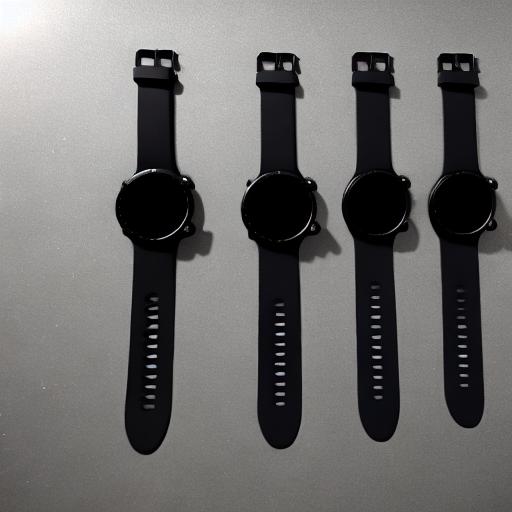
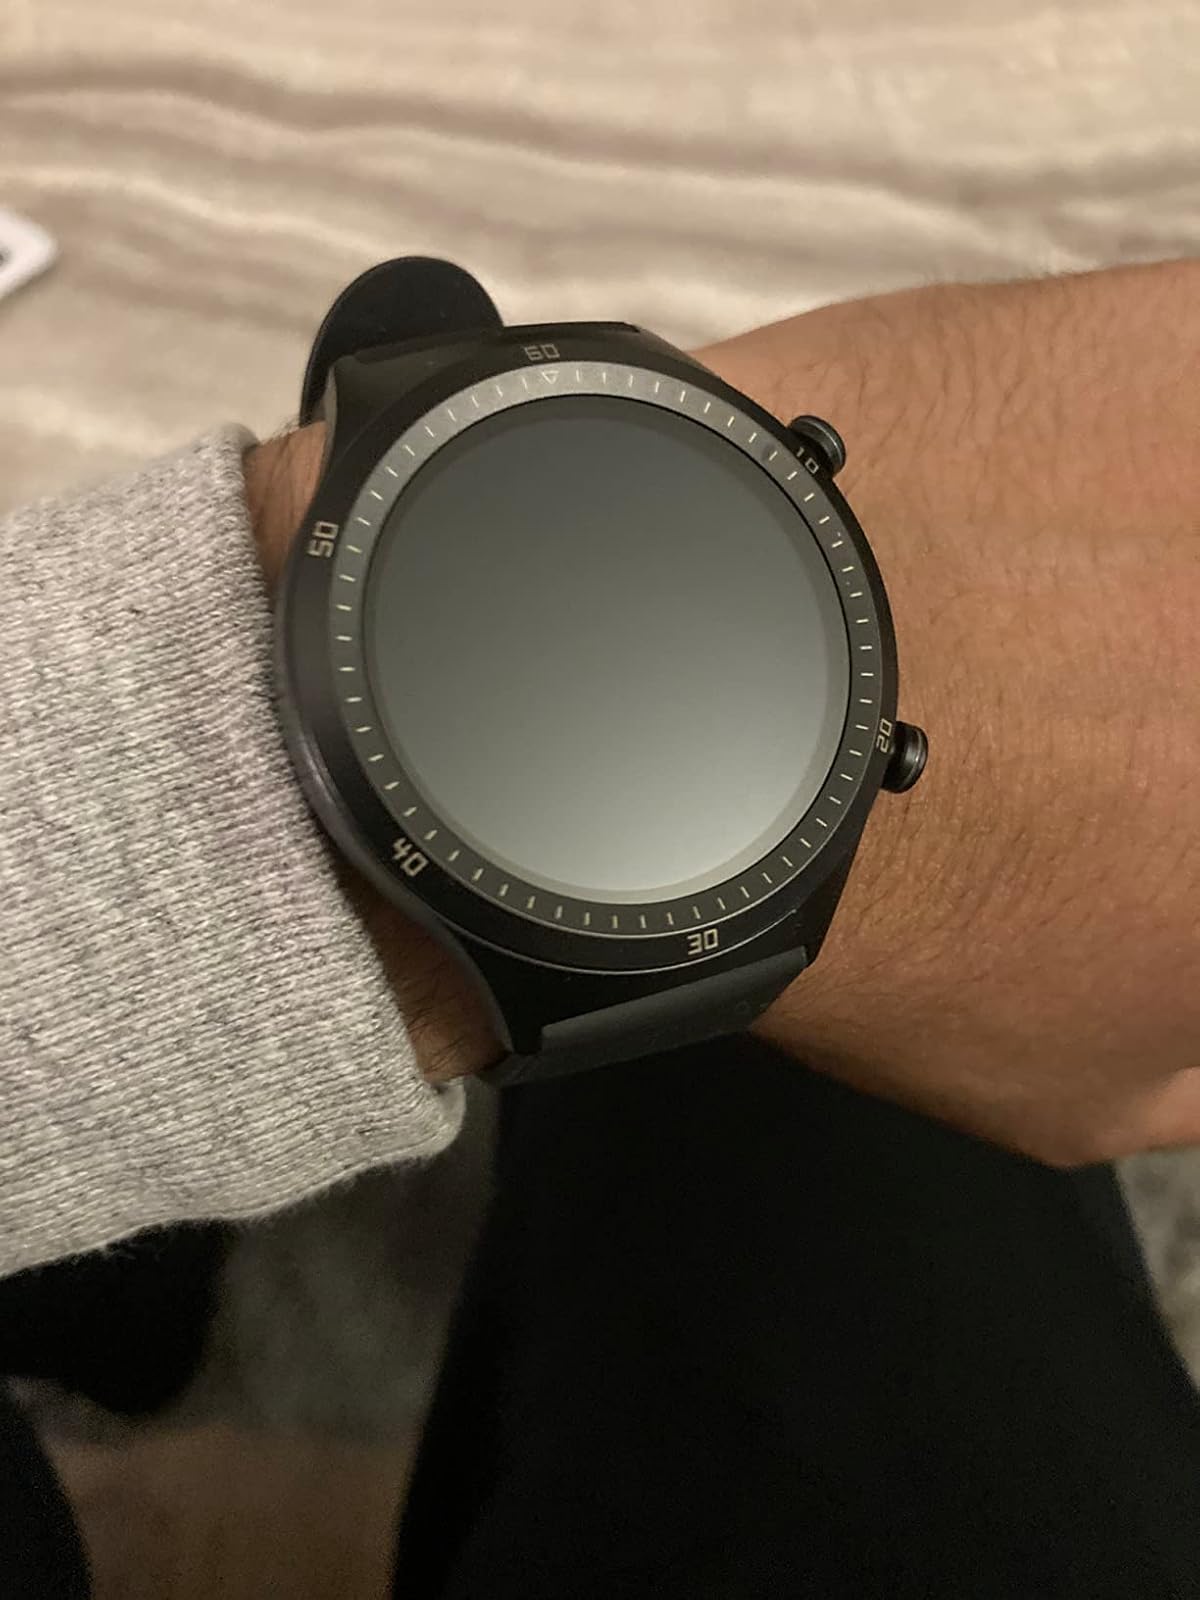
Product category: smartwatch
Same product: no